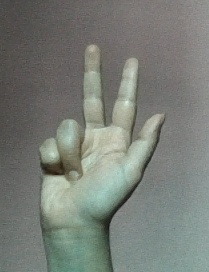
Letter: al